El Al Flight 402

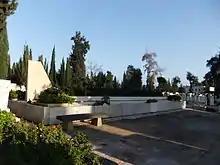
Memorial to the 58 victims at Kiryat Shaul Cemetery in Tel Aviv

The aircraft's crossing of the Western Bulgarian border was registered by an observation post of the Bulgarian military near the town of Tran. Air Defence scrambled two MiG-15 jets with pilots Petrov (pair leader) and Sankiisky by order of Deputy Commander in Chief of Air Defense, General Velitchko Georgiev. The MiGs took off from Dobroslavtsi airport and were responsible for the defense of the capital city of Sofia.